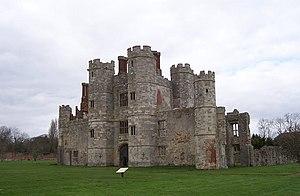
David William Parry FRSA est un pasteur, poète, auteur, essayiste, théologien, conférencier TEDx et dramaturge. Il est surtout connu pour avoir rédigé deux recueils de poésie, Caliban's Redemption et The Grammar of Witchcraft, ainsi qu'un recueil d'essais, Mount Athos Inside Me: Essays on Religion, Swedenborg and Arts. Beaucoup de ses œuvres examinent l'idée que la beauté est un pont vers la transcendance. Tout au long de sa carrière, Parry a été un fervent défenseur des droits LGBT, du pacifisme et du libertarisme.